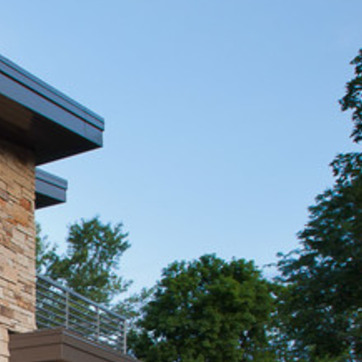
Material: sky